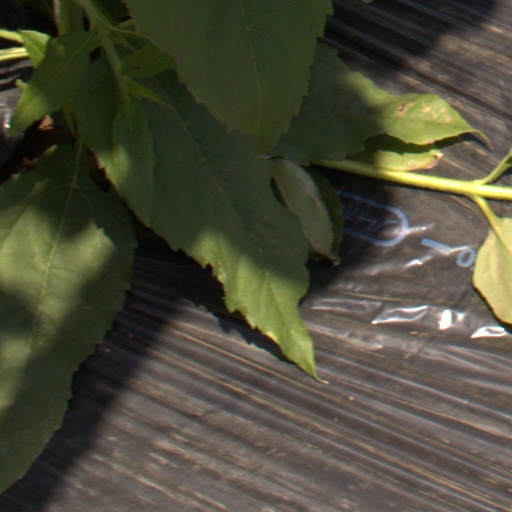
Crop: Jerusalem artichoke